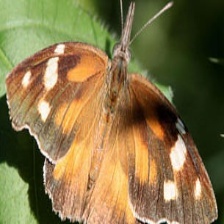
Species: AMERICAN SNOOT